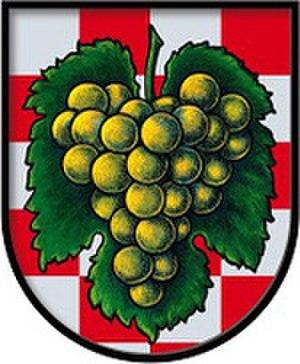
Gamlitz est une commune autrichienne du district de Leibnitz en Styrie.
La frontière entre l'Autriche et la Slovénie est la frontière internationale intégralement terrestre séparant ces deux pays, l'Autriche au nord et la Slovénie au sud.